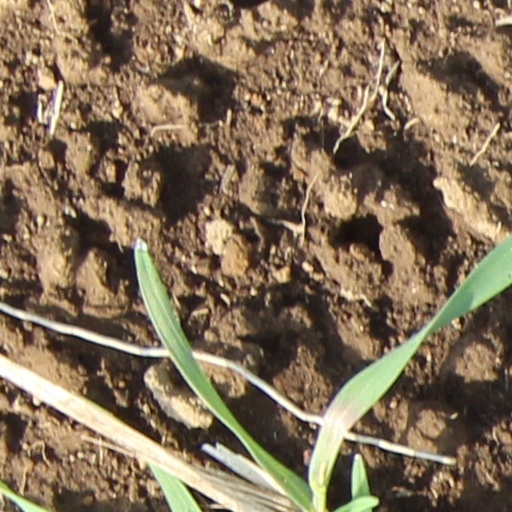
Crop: wheat